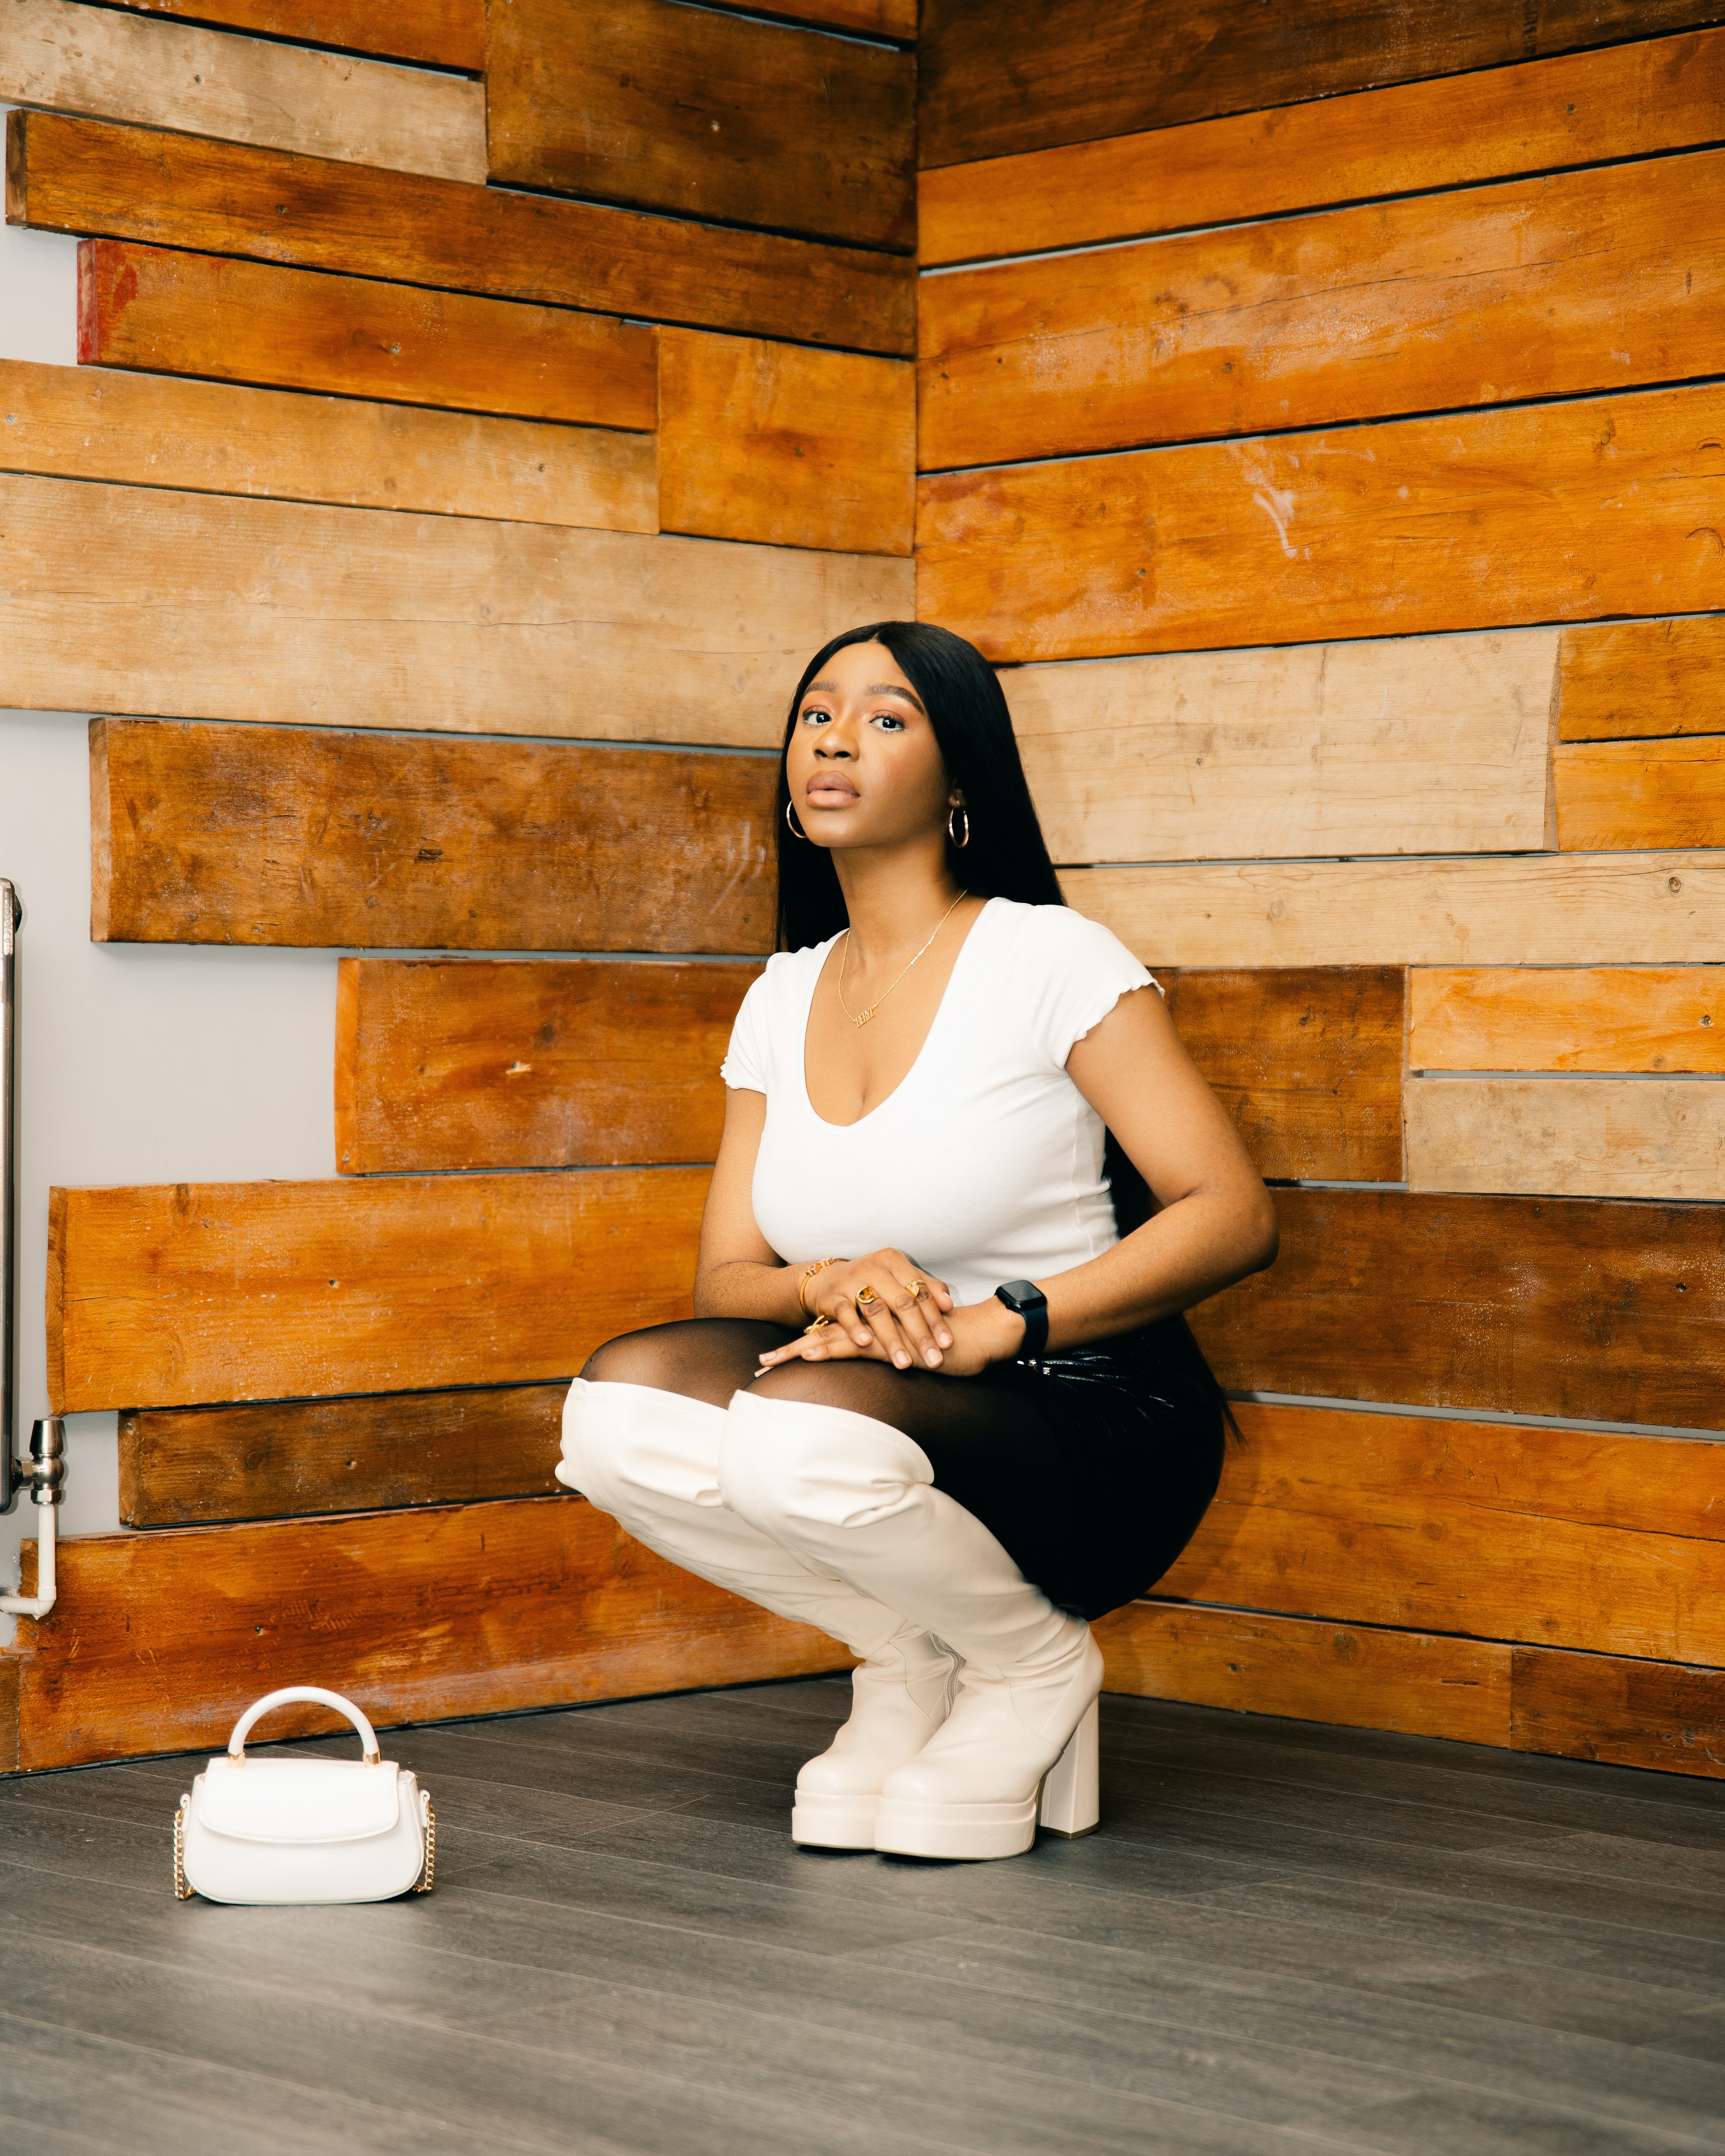
woman, wood, flash photography, comfort, flooring, knee, thigh, floor, waist, brick, hardwood, human leg, leisure, happy, sportswear, elbow, sitting, foot, brown hair, wood flooring, abdomen, t shirt, barefoot, sunglasses, fun, portrait photography, laminate flooring, photo shoot, room